Castellania (Valletta)

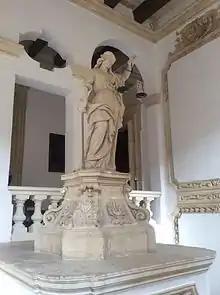
Statue of Lady Justice at the Castellania

The balcony is topped by a niche consisting of allegorical figures of Justice and Truth, as well as triumphal sculptures of a winged female figure and a putto. The latter sculptures represent fame. These sculptures are of high artistic value due to their symbolic details and fine work. Some parts of the sculptures, such as the scales held by Lady Justice, are now missing. The figures were designed to appear as being in style of movement and with dynamics.